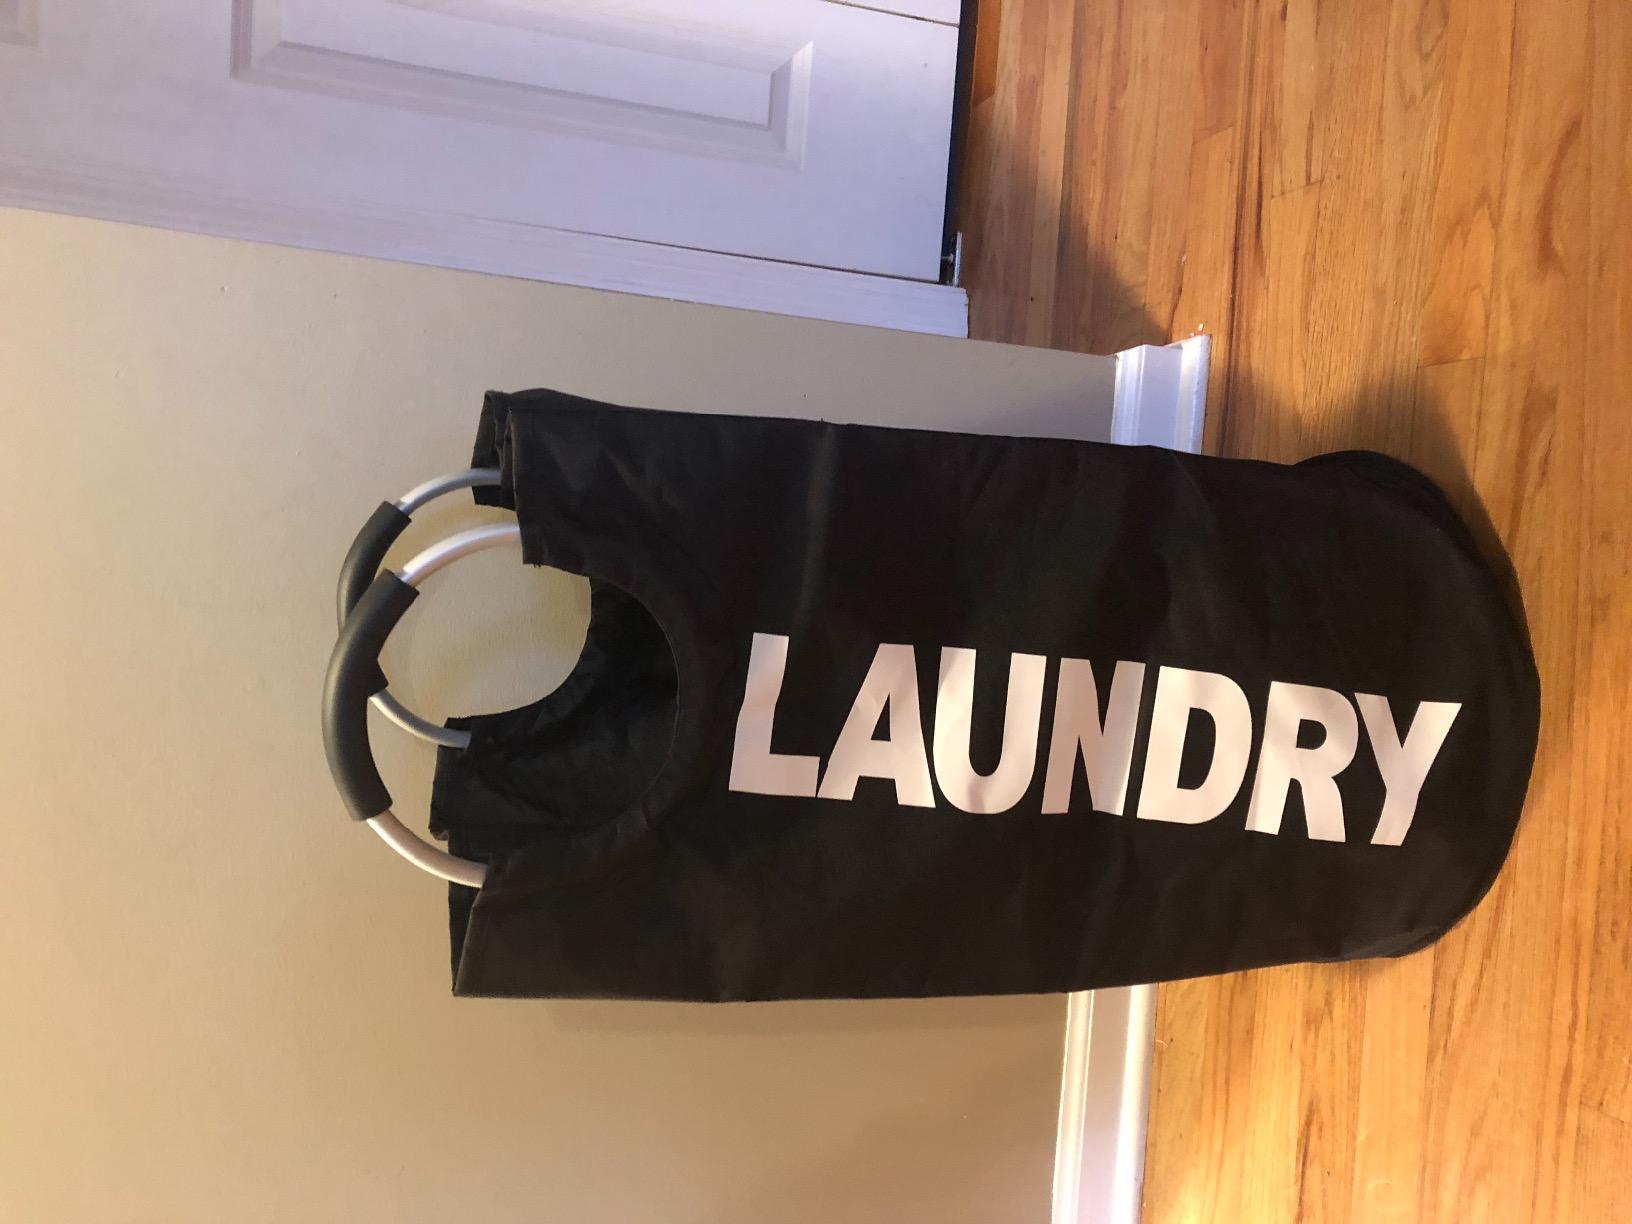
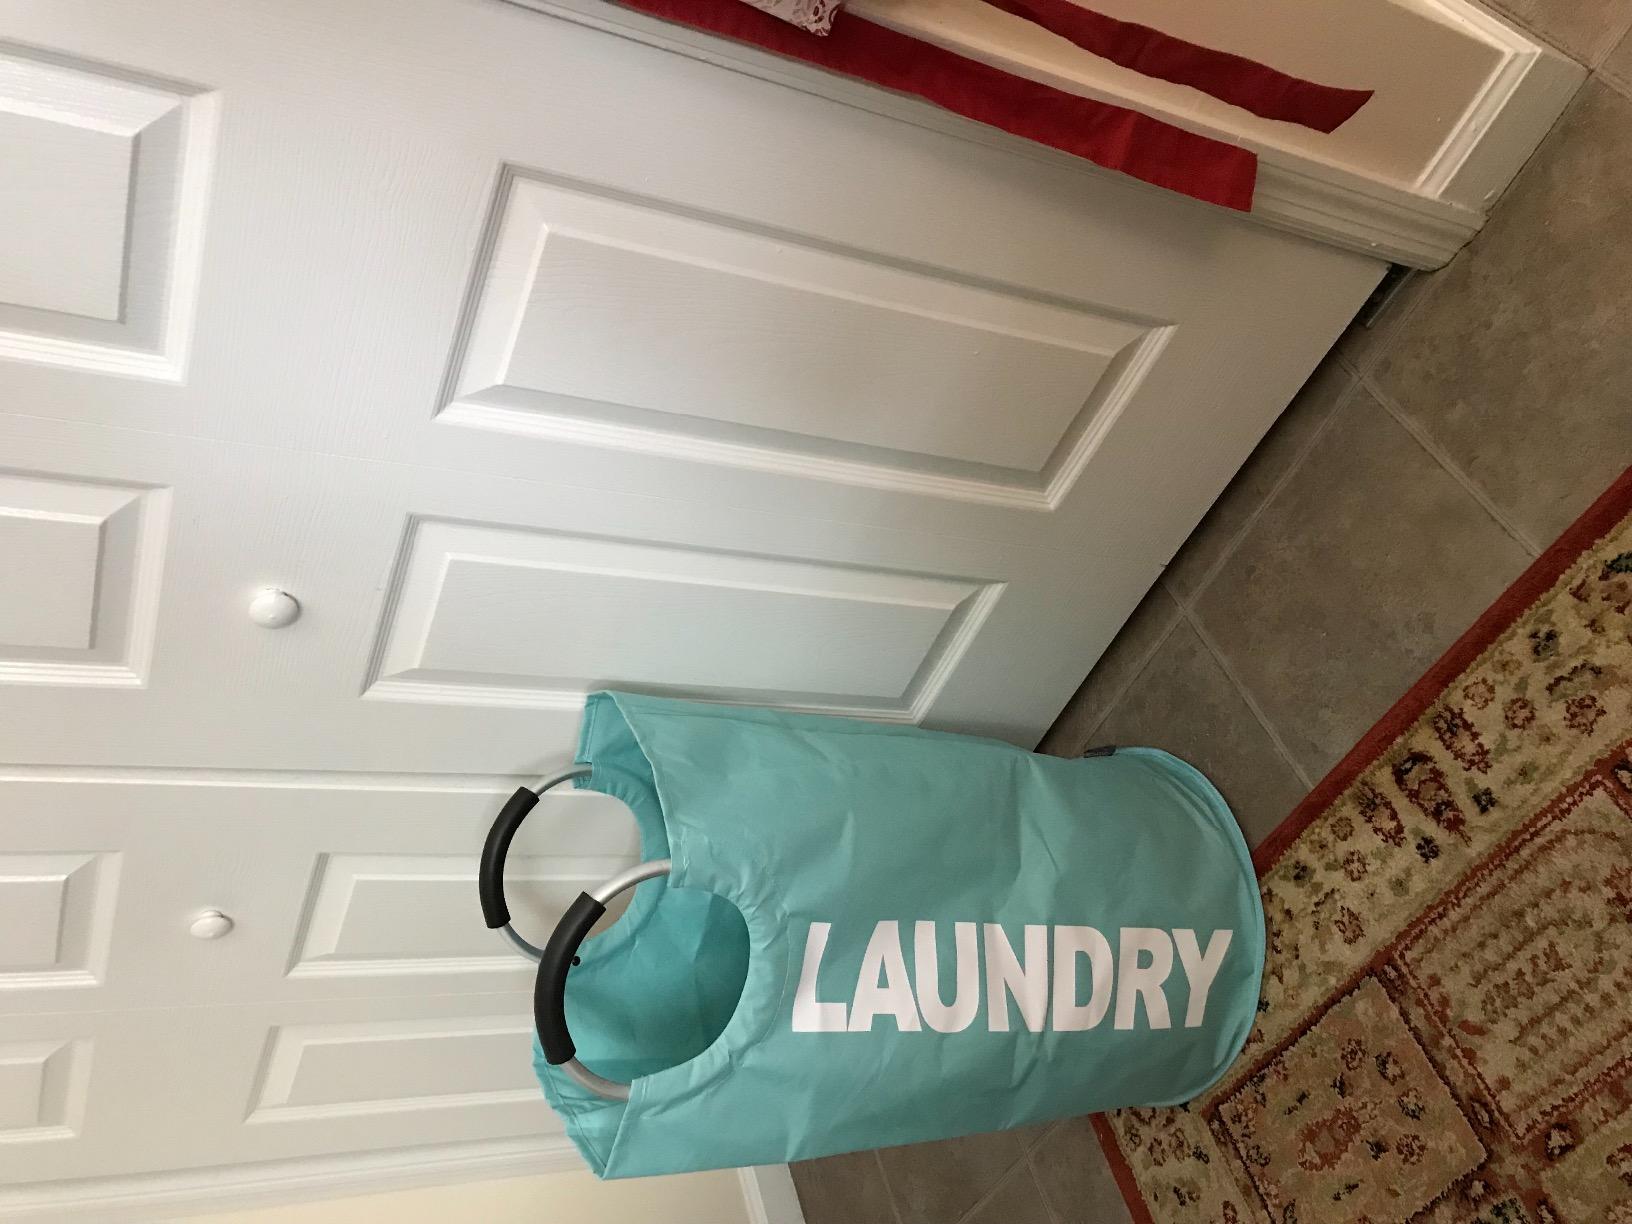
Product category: items_hamper
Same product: no